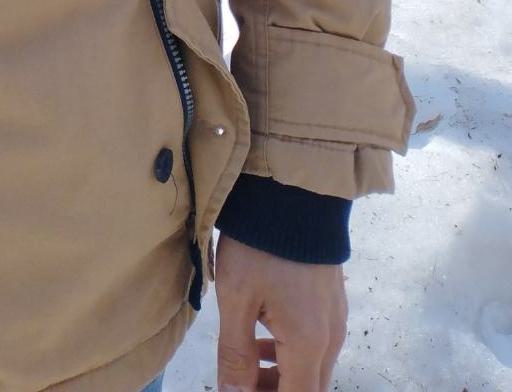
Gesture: no_gesture